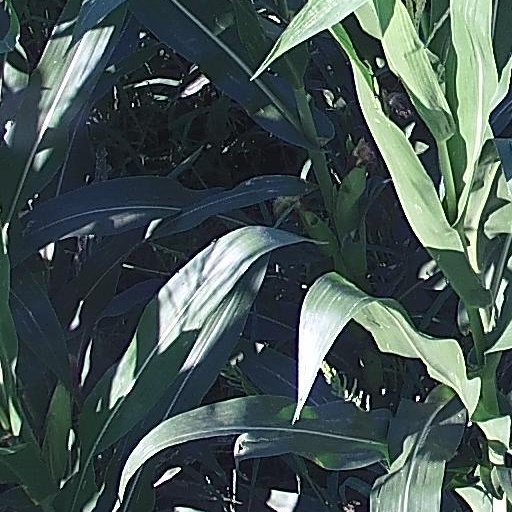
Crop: maize; corn